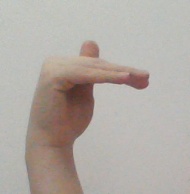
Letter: khaa